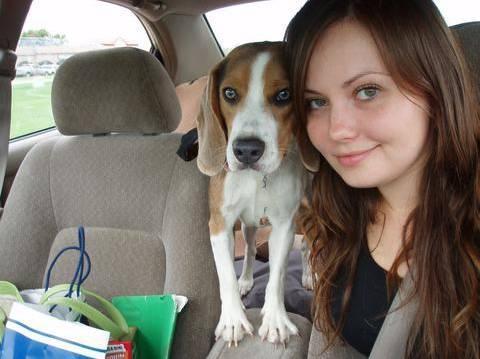
dog